Amina bint Wahb

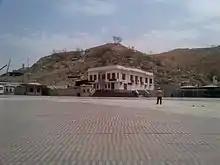
Makkah Al Mukarramah Library is believed to stand on the spot where Aminah gave birth to Muhammad, so it is also known as "Bayt al-Mawlid".

Three months after Abdullah's death, in 570–571 CE, Muhammad was born. As was tradition among all the great families at the time, Aminah sent Muhammad to live with a milk mother in the desert as a baby. The belief was that in the desert, one would learn self-discipline, nobility, and freedom. During this time, Muhammad was nursed by Halimah bint Abi Dhuayb, a poor Bedouin woman from the tribe of Banu Sa'ad, a branch of the Hawāzin.